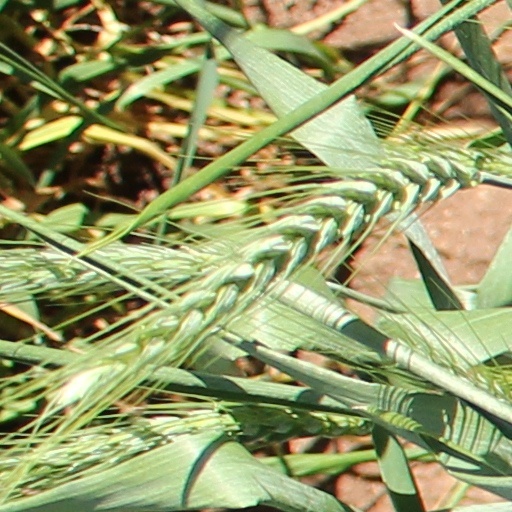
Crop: wheat